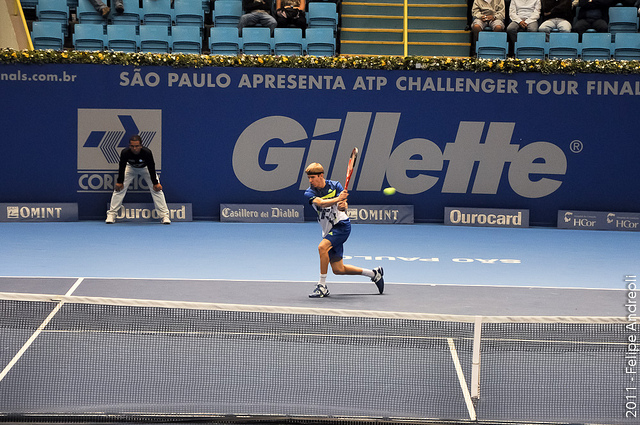
phía trên là những bậc thang ở giữa hai hàng ghế màu xanh